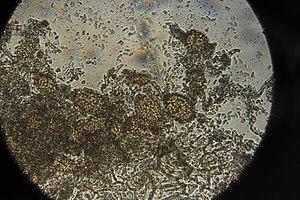
Ampelomyces quisqualis est une espèce de champignons ascomycètes de la famille des Phaeosphaeriaceae.